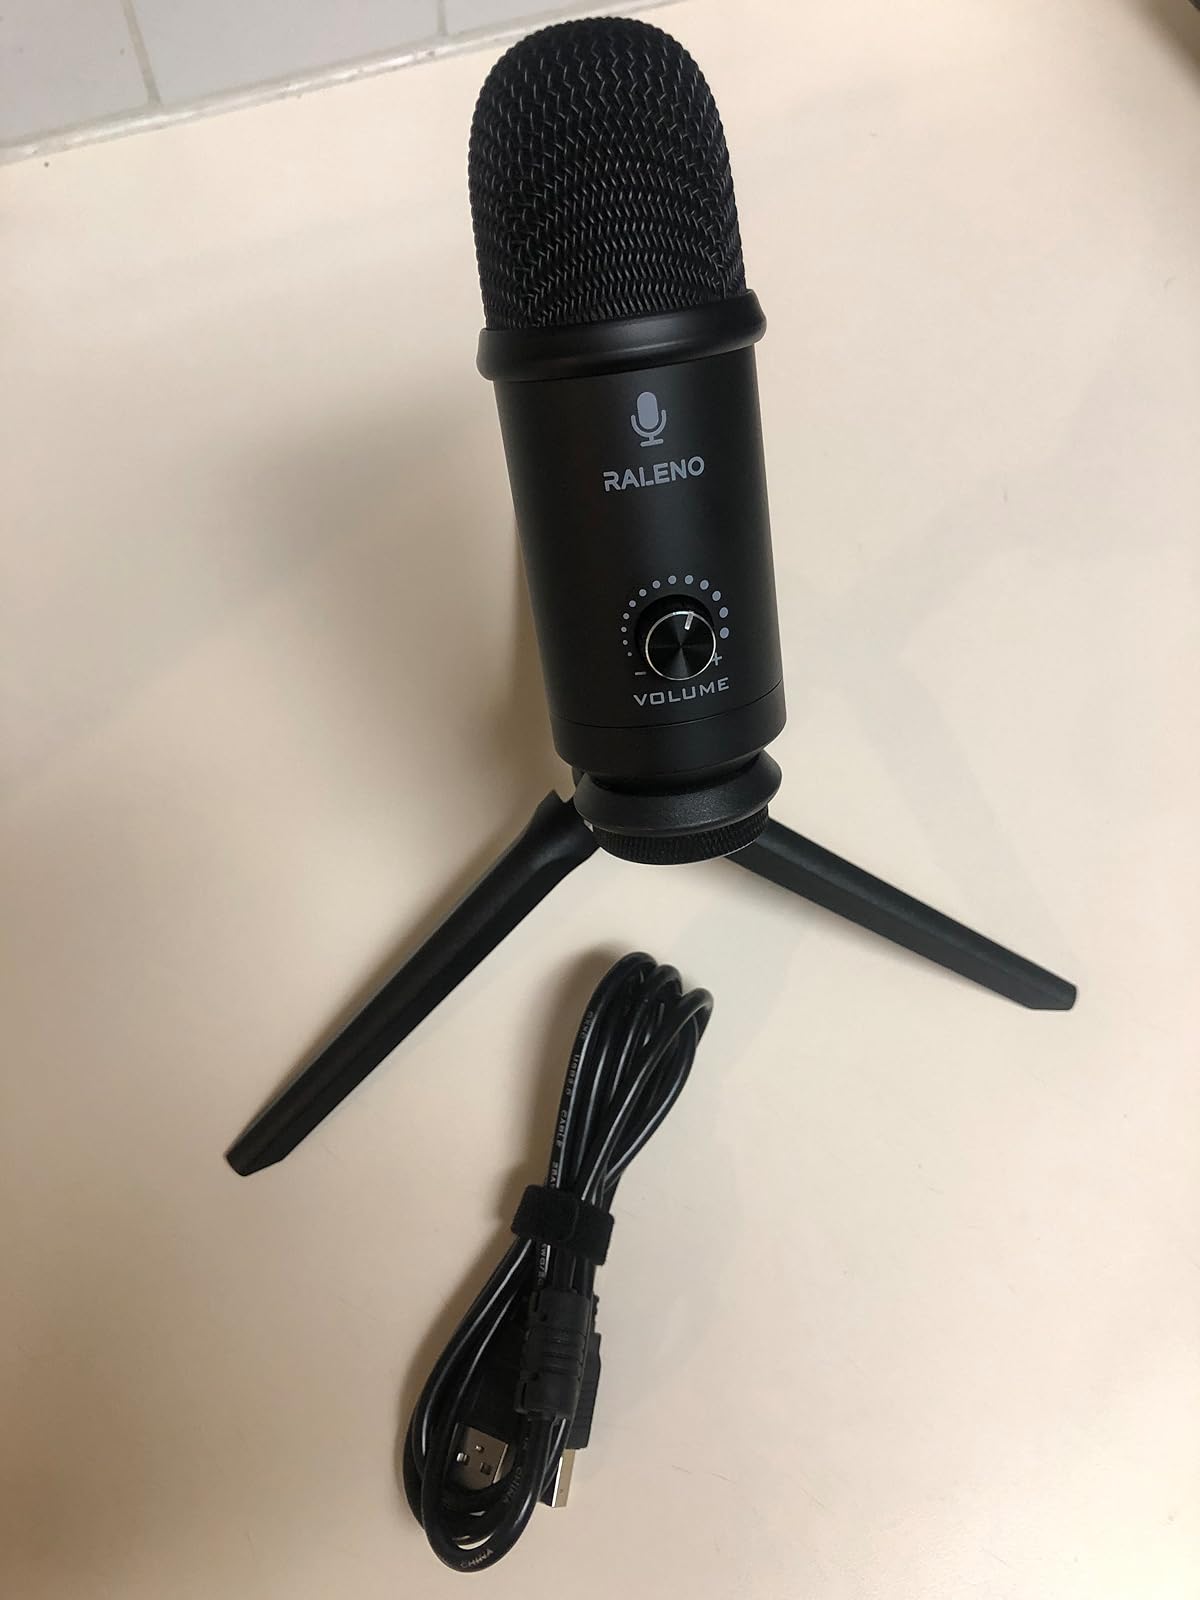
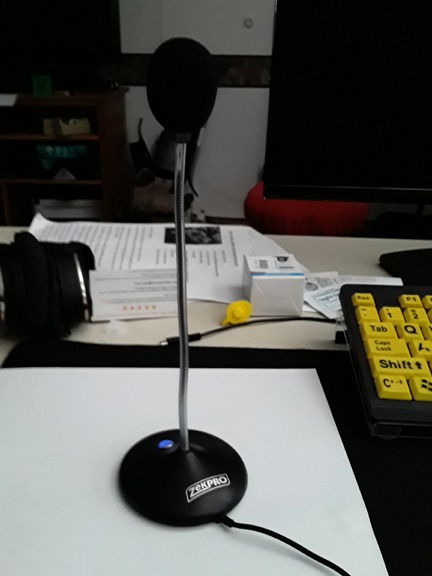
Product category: microphone
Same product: no